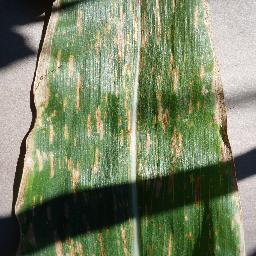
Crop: corn
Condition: (maize)_cercospora_spot_gray_spot